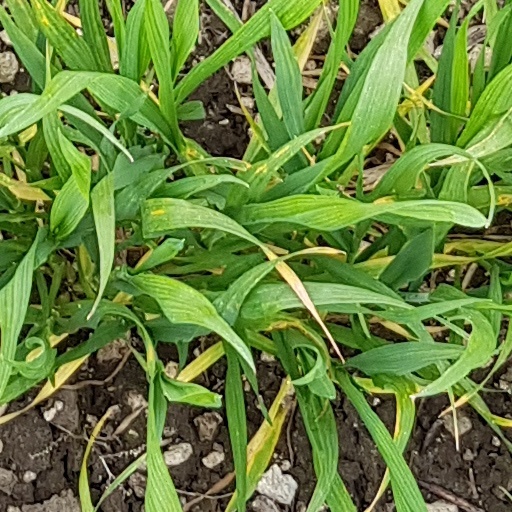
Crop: wheat